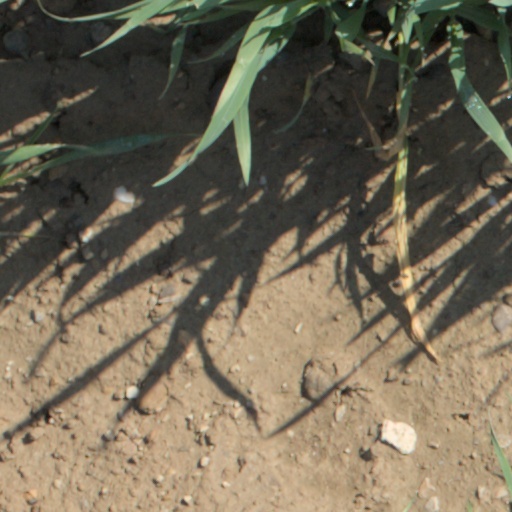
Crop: wheat